Rhine-Main S-Bahn

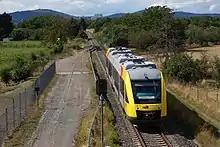
LINT 41 railcar of Königstein Railway near Unterliederbach

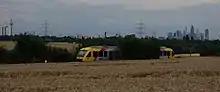
LINT 41 at Soden Railway passing the fields between Sulzbach and Sossenheim

On several regional routes without overhead contact line, S-Bahn-like traffic was already partially introduced at the time of the Frankfurter Verkehrsverbund, i.e. high density of traffic, continuous weekend traffic as well as trains bound through Frankfurt during the daytime and Frankfurt main station. The operators were and are the DB Regio and the Hessian State Railways (HLB), formerly the Frankfurt-Königsteiner Eisenbahn (FKE). The FVV led these lines with their own line letter (K, T and N) or as S-Bahn line (S9, S11). This affected the following routes (sorted by today's RMV line number):